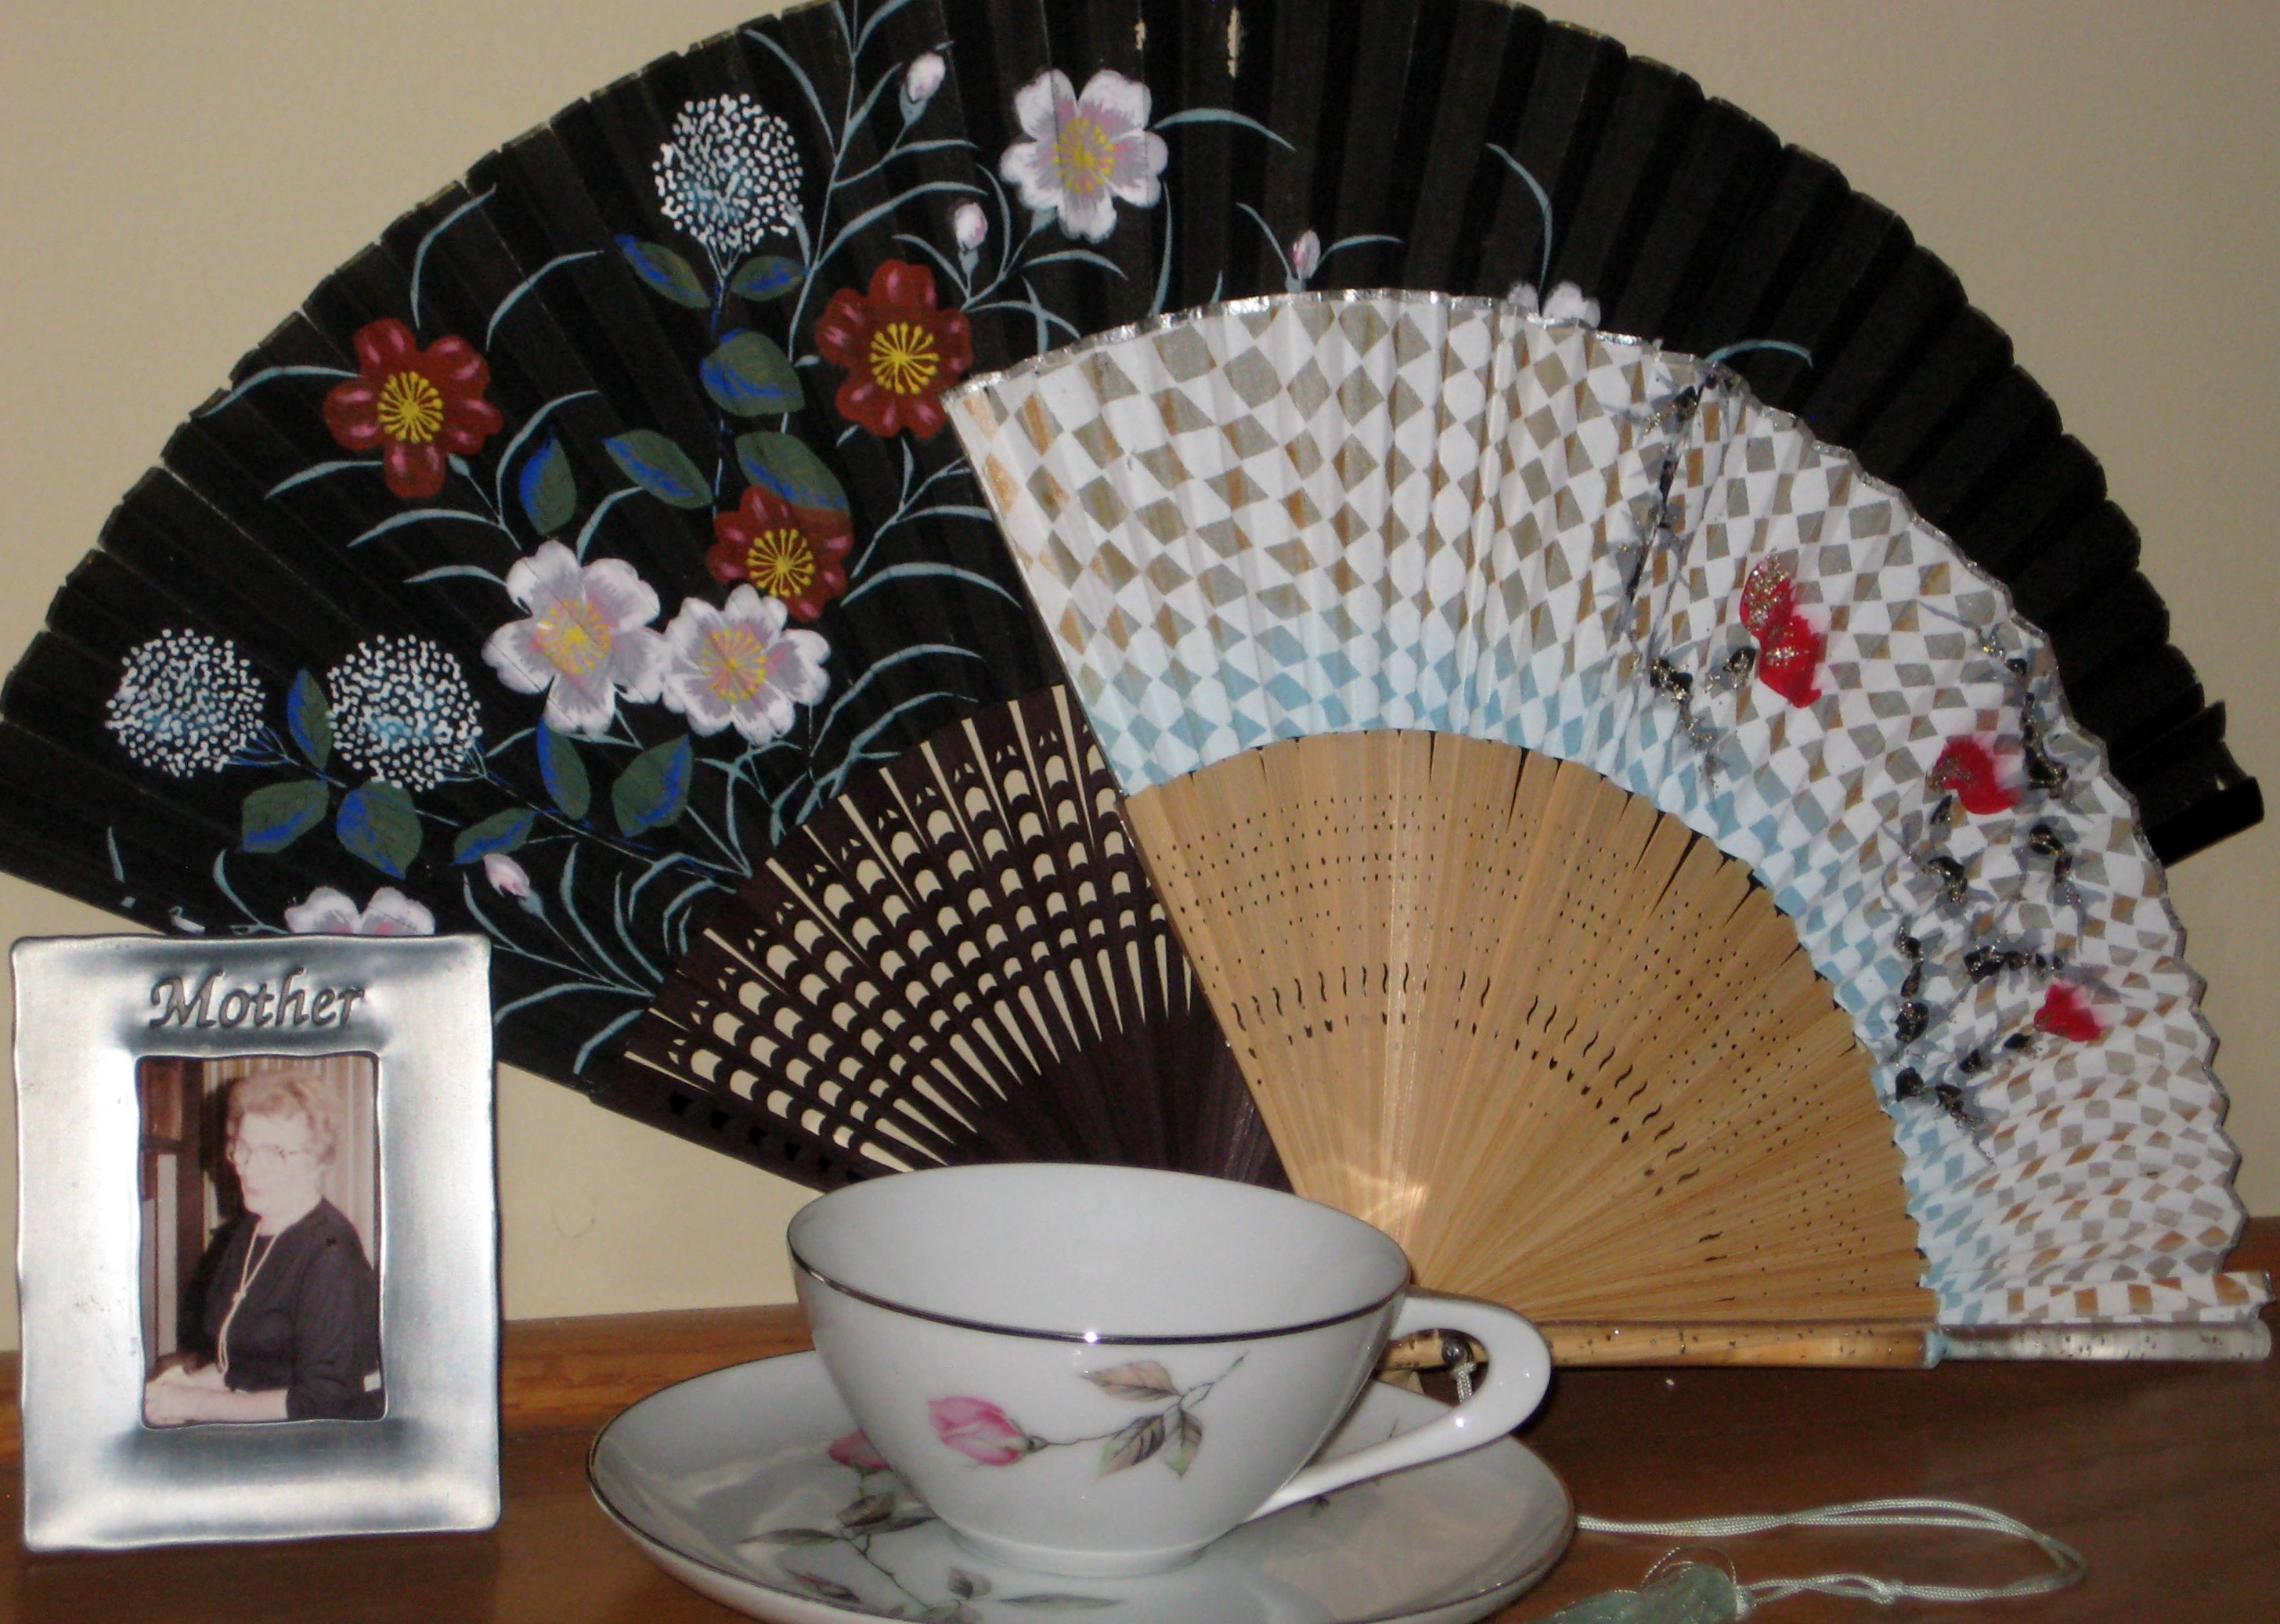
vintage, antique, cup, decoration, saucer, art, style, elegant, classic, victorian, elegance, fans, old fashioned, fashion accessory, hand fan